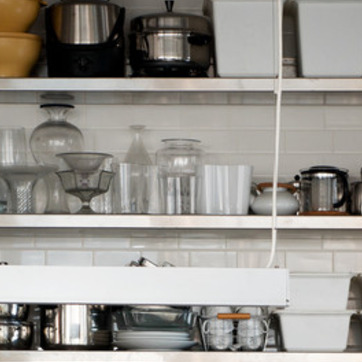
Material: glass